John Taylor, Baron Taylor of Warwick

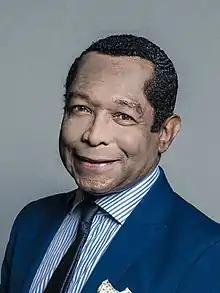
Official UK Parliament photo, 2018

John David Beckett Taylor, Baron Taylor of Warwick (born 1952) is a member of the House of Lords in the Parliament of the United Kingdom. In 1996, at the age of 44, he became one of the youngest people in the upper house.